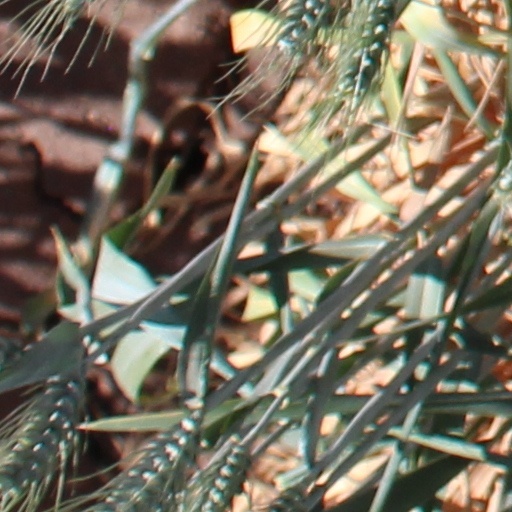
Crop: wheat